Education in Pakistan

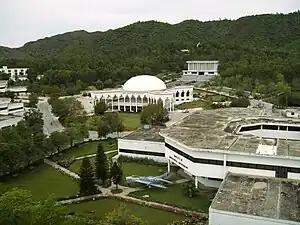
GIK Institute from the Clock Tower

According to UNESCO's 2009 Global Education Digest, 6% of Pakistanis (9% of men and 3.5% of women) were university graduates as of 2007. Pakistan plans to increase this figure to 10% by 2015 and subsequently to 15% by 2020. There is also a great deal of variety between age cohorts. Less than 6% of those in the age cohort 55–64 have a degree, compared to 8% in the 45–54 age cohort, 11% in the 35–44 age cohort and 16% in the age cohort 25–34.